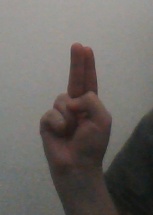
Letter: taa